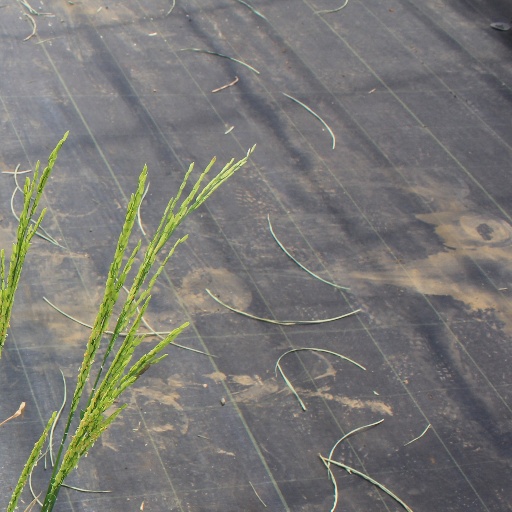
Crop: rice